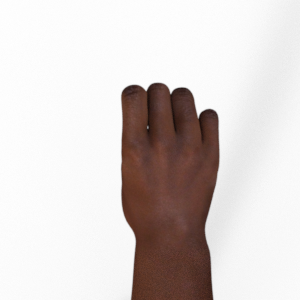
Label: rock